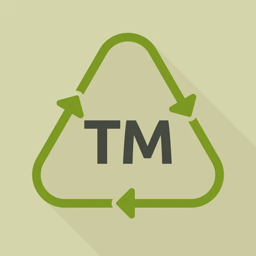
long shadow recycle sign with the text free stock illustrations